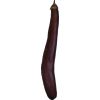
Label: eggplant_long